Cape to Cape Track

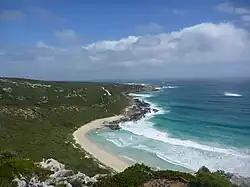
Cape Freycinet and Contos Beach from the Cape to Cape Track

The Cape to Cape Walk Track is a long-distance walk trail located in the far south-west corner of Western Australia, south of Perth. It meanders along the whole length of the Leeuwin-Naturaliste Ridge, which forms the backbone of the Leeuwin-Naturaliste National Park. Its start and finish are the lighthouses at the tips of Cape Naturaliste and Cape Leeuwin. The Track extends over of coastal scenery, sheltered forests and pristine beaches, and is in close proximity to the caves, vineyards and other features and attractions of the South West CapesMargaret River region.